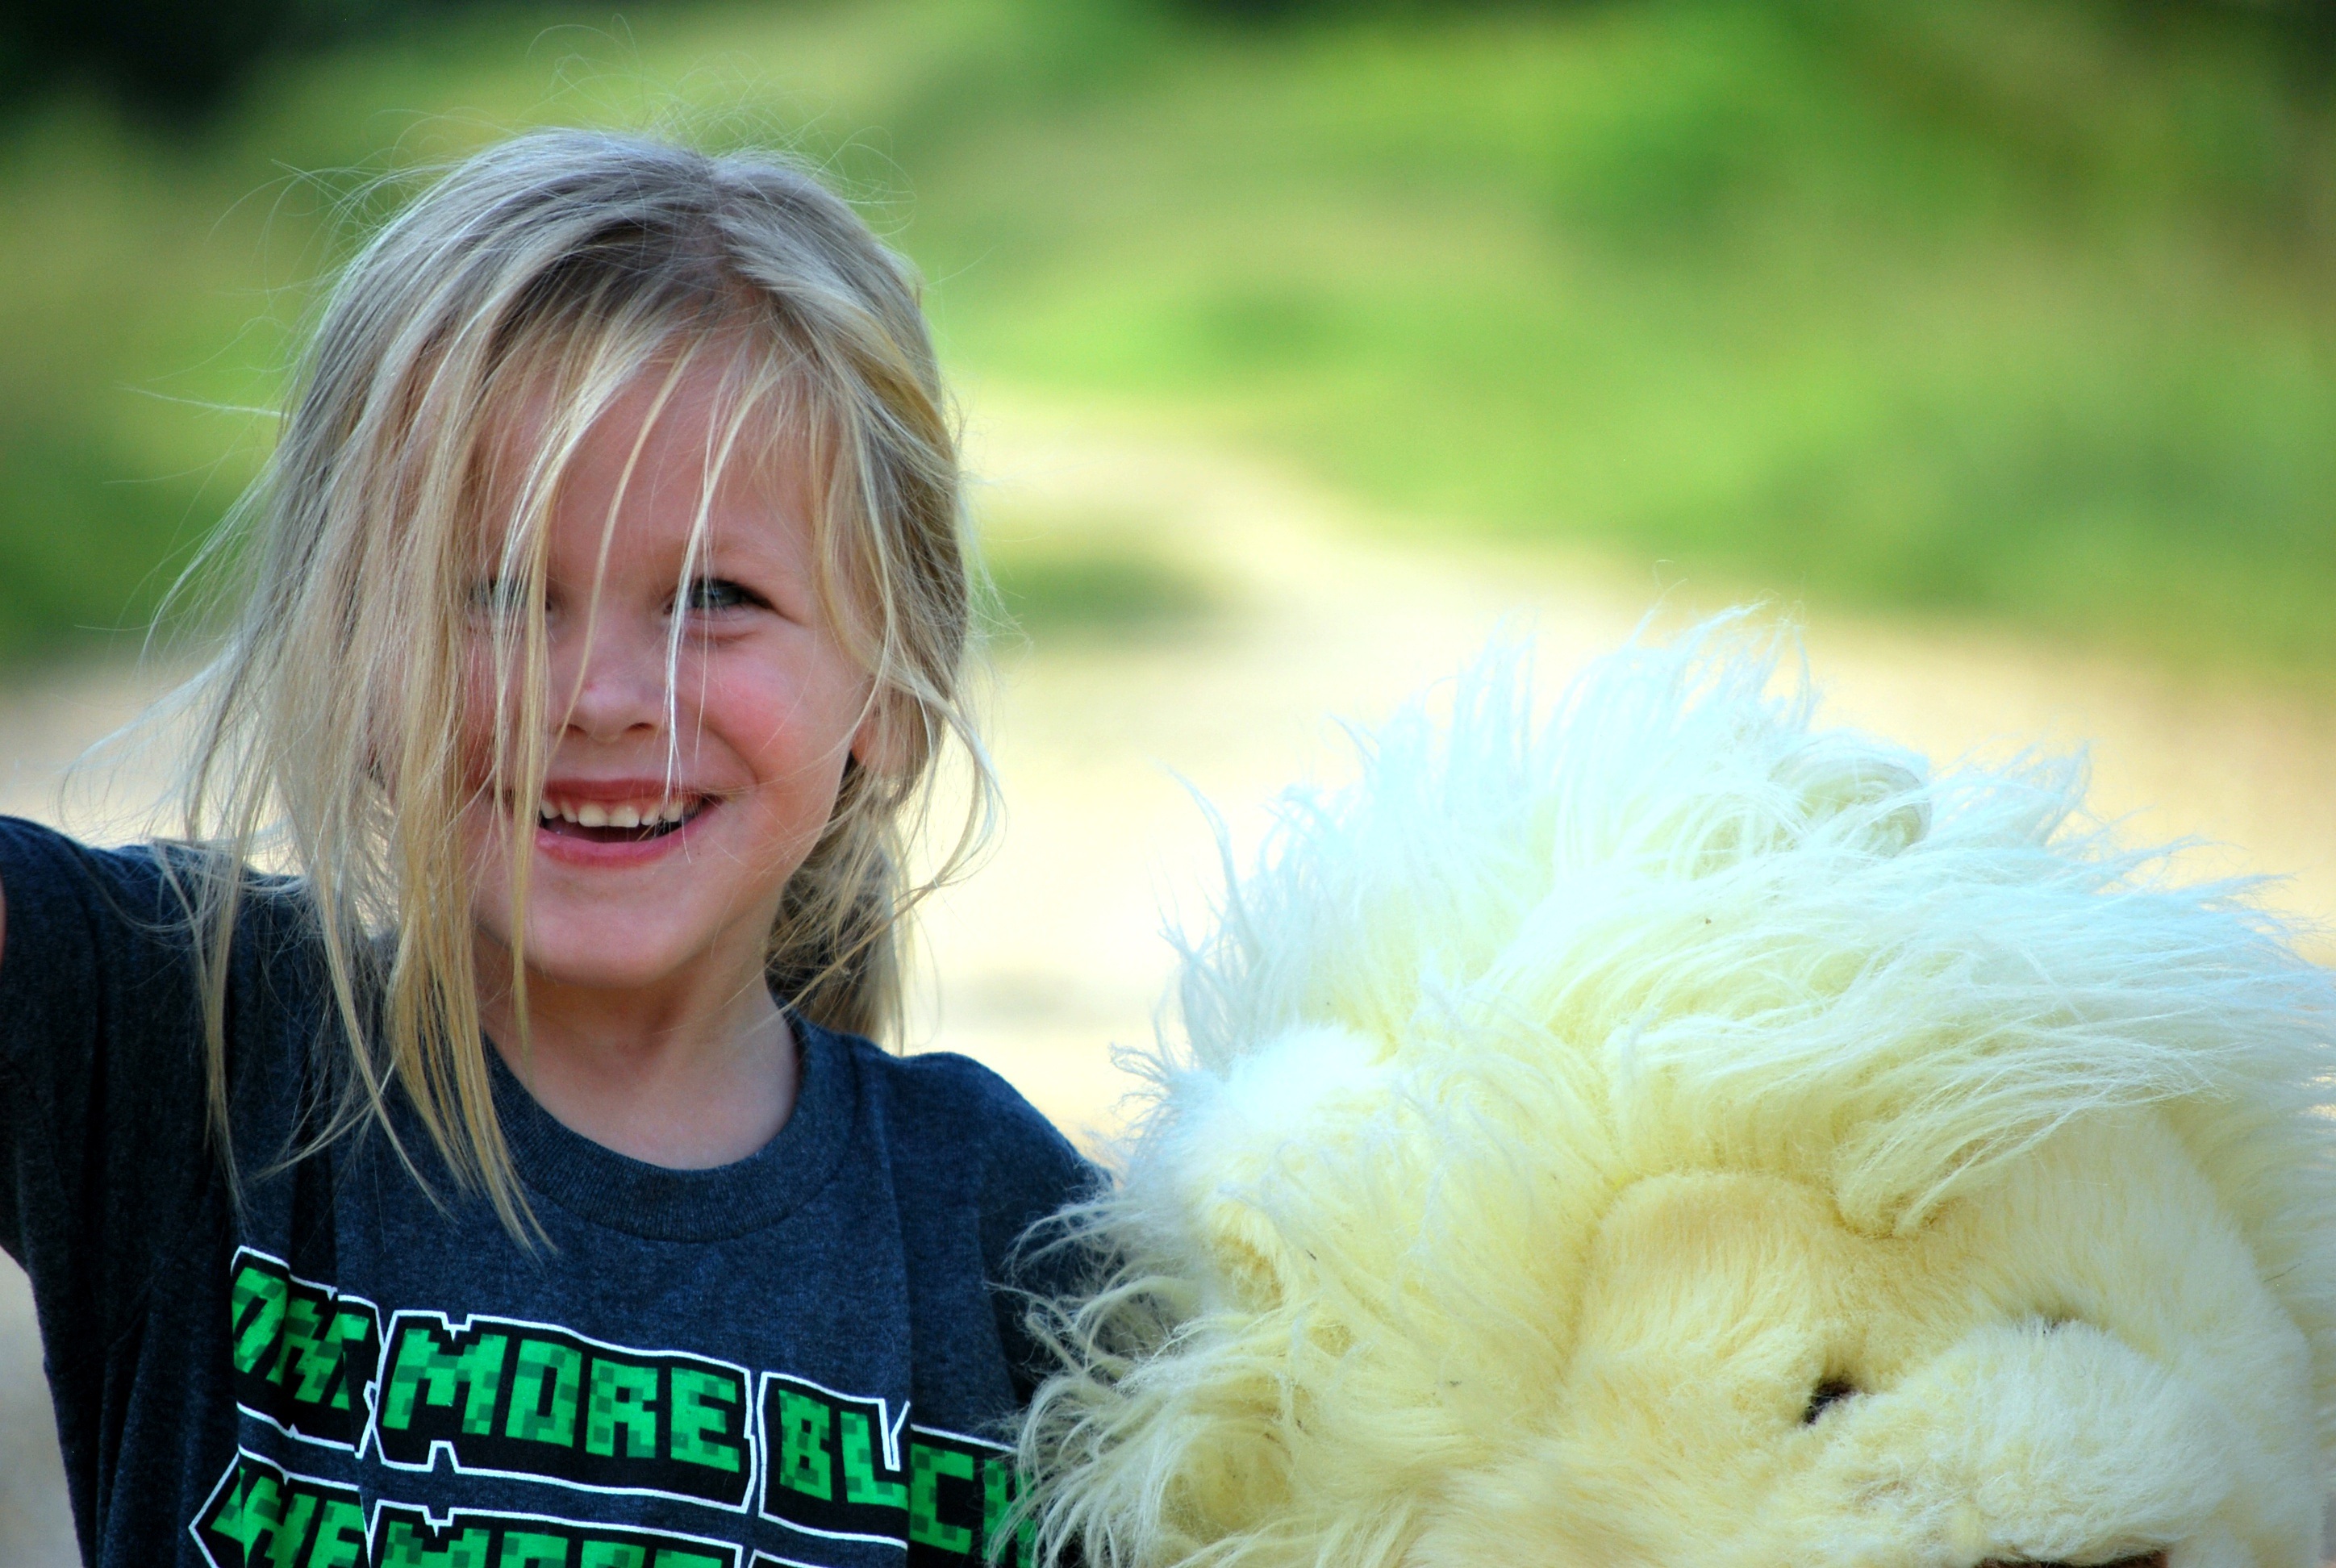
nature, girl, kid, cute, summer, male, fur, portrait, young, youth, child, childhood, smiling, teddy bear, cheerful, laughing, fun, happy, skin, joy, expression, blond